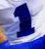
Number: 1